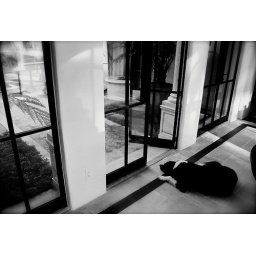
a dog by a door